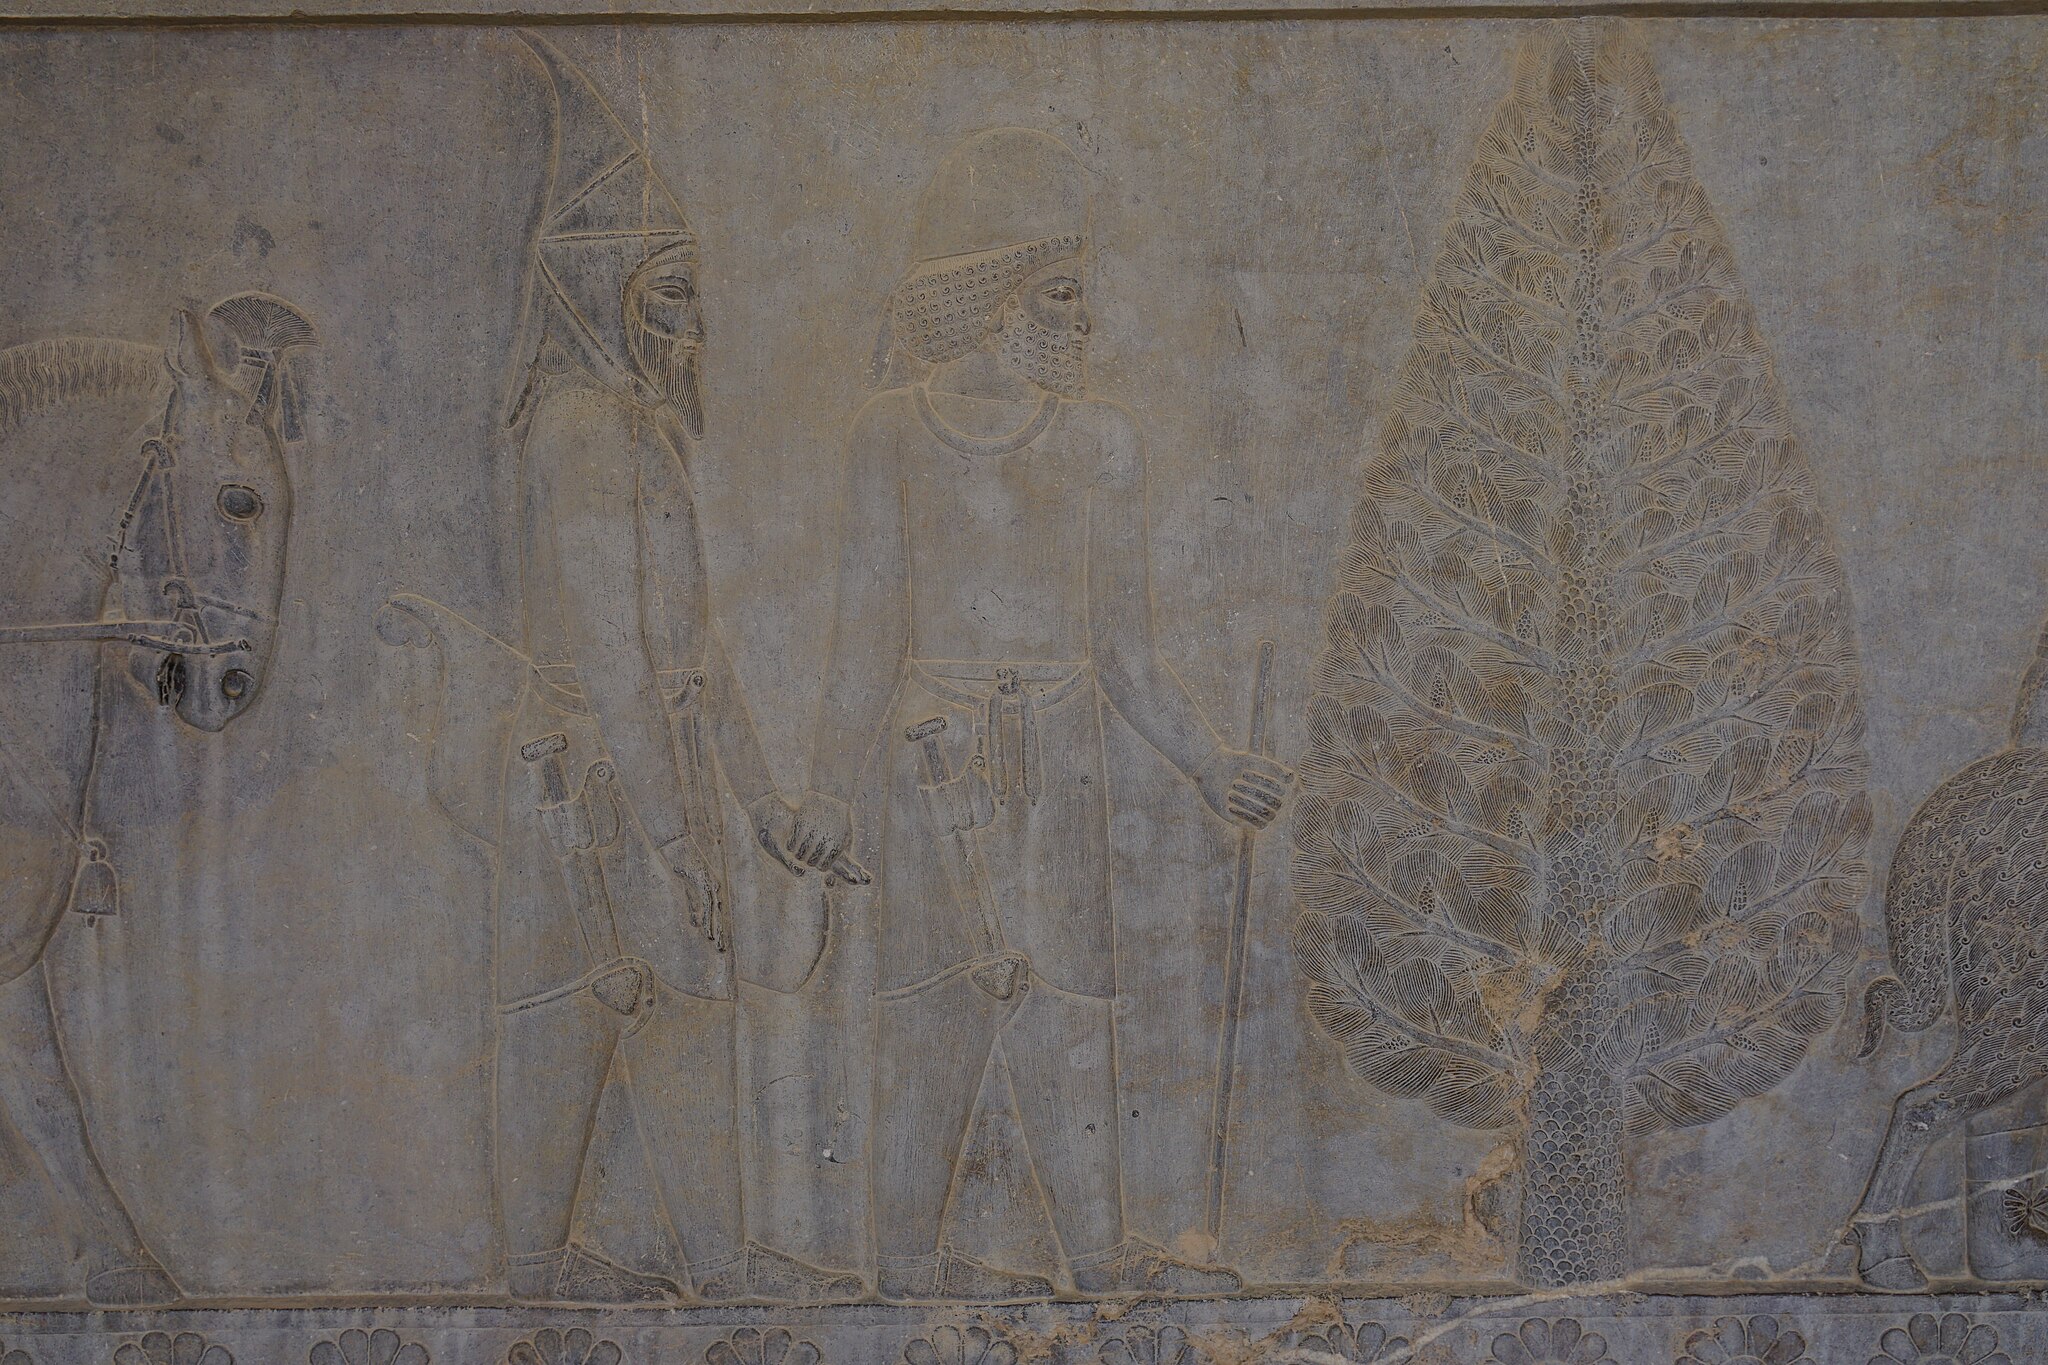
Title: Persepolis (20971801950)
Description: Persepolis
Date: 2015-08-21 07:36
Categories: Flickr images reviewed by FlickreviewR 2, 2015 in Persepolis, Scythian delegation, Apadana